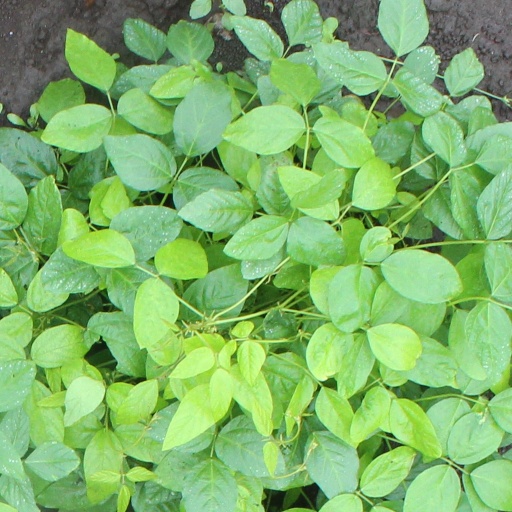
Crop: soybean